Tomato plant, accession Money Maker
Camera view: bottom (45 deg); turntable rotation: 300 degrees
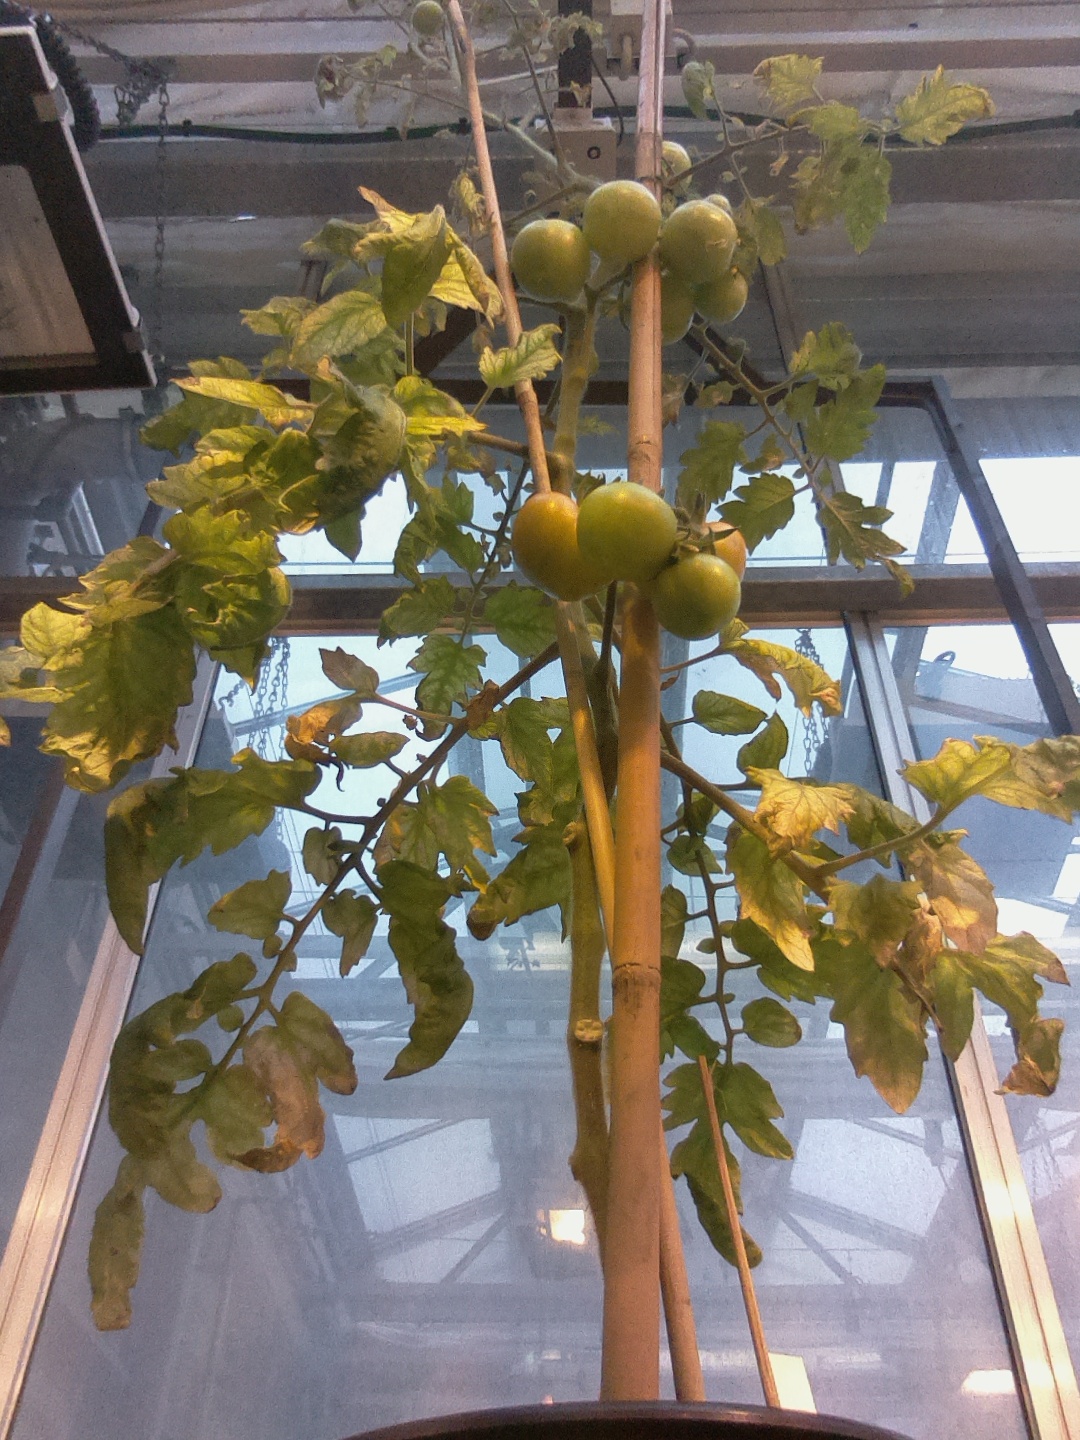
BBCH growth stage 80: fruits start showing typical ripe color (orange -> red)